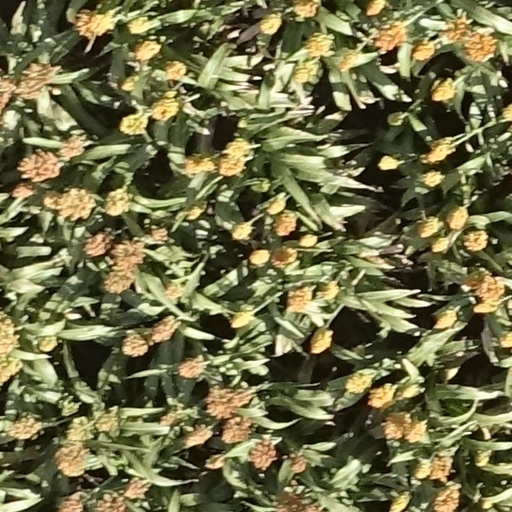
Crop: sorghum